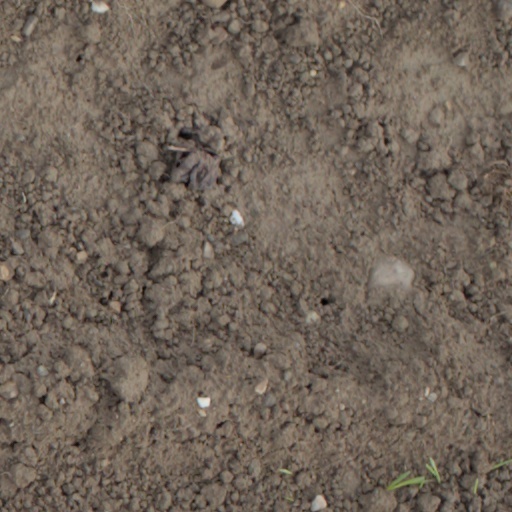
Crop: wheat